The Hessian Courier

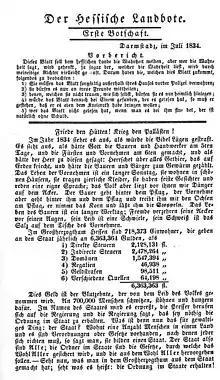
First page of "Der Hessische Landbote" by Georg Büchner, July 1834.

The Hessian Courier (German": Der Hessische Landbote") is an eight-page pamphlet, written by Georg Büchner in 1834, in which he argues against the social injustices of his time. It was printed and published following editorial revision by the Butzbach pastor Friedrich Ludwig Weidig. The first copies of the pamphlet were secretly distributed in the Grand Duchy of Hesse on the eve of 31 July 1834. The pamphlet is famous for its first line: "Peace to the huts! War on the palaces!" ("Friede den Hütten! Krieg den Palästen!").